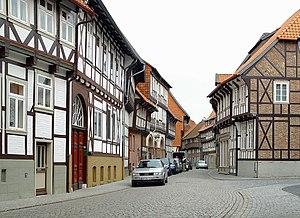
Stadt Hornburg est un quartier de la municipalité de Schladen-Werla située dans l'arrondissement de Wolfenbüttel, en Basse-Saxe. La ville historique sur les rives de l'Ilse, le lieu de naissance du pape Clément II, est bien connue pour ses maisons à colombages. Aujourd'hui, c'est une station de repos reconnue d'Etat.